Richard Petty Motorsports

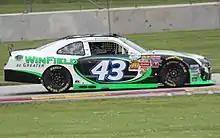
Dakoda Armstrong at Road America in 2014.

With Annett moving up to the Cup Series for Tommy Baldwin Racing, RPM hired former Turn One Racing Truck driver Dakoda Armstrong to take over the No. 43, bringing sponsorship from WinField. Armstrong drove for two seasons, then left after 2015 for JGL Racing.